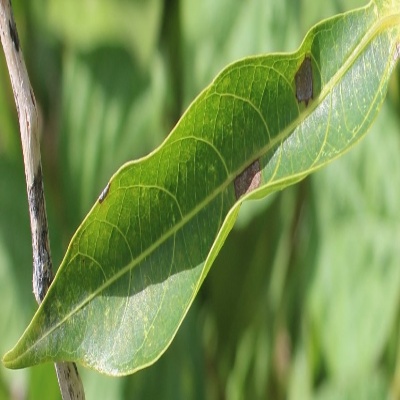
Crop: Cassava
Condition: bacterial blight